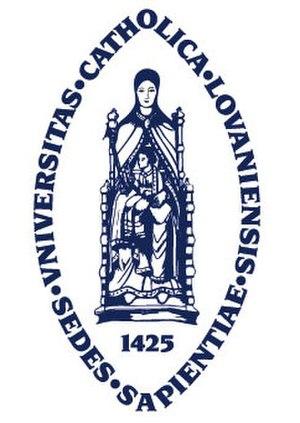
L'Université catholique de Louvain ou UCLouvain est une université belge francophone multi-site présente dans six villes belges et qui réunit, depuis l'adoption du nouveau nom, l'UCL et l'Université Saint-Louis - Bruxelles.
L'université catholique de Louvain est une ancienne université belge qui a été divisée en 1968 entre une entité de langue néerlandaise, restée à Louvain, et une entité de langue française, qui s'est établie à Louvain-la-Neuve, et qui en sont les continuations.